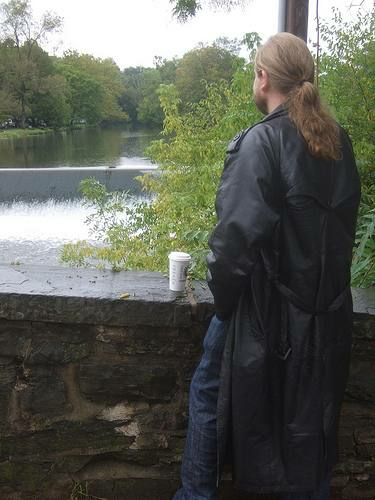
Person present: Yes